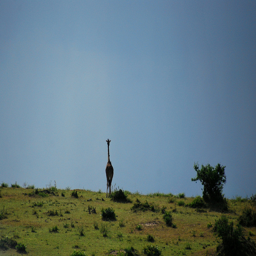
 A lone giraffe stands in the middle of a grassy area
A giraffe on top of a hill with green vegetation.
A single giraffe is standing on the plain.
A giraffe standing in the grass near a tree.
An adult giraffe standing on a hill top in the distance.